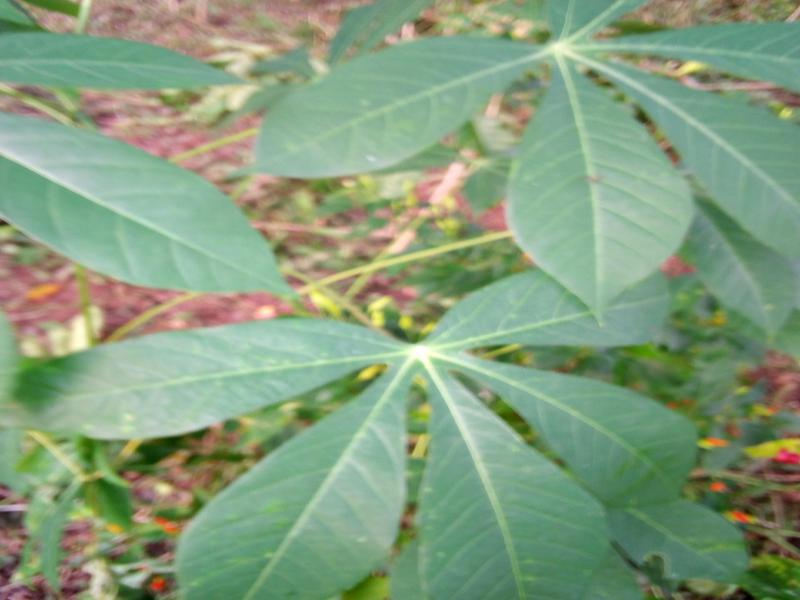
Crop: cassava
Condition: healthy